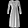
Label: Dress